Lambda phage

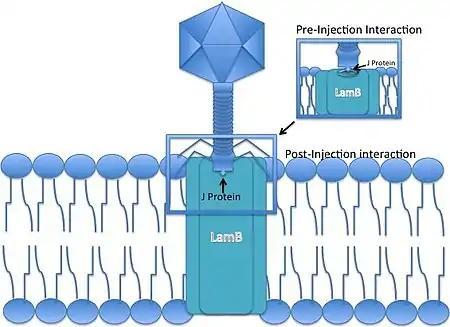
Lambda phage J protein interaction with the LamB porin

Lambda phage (coliphage λ, scientific name Lambdavirus lambda) is a bacterial virus, or bacteriophage, that infects the bacterial species "Escherichia coli" ("E. coli"). It was discovered by Esther Lederberg in 1950. The wild type of this virus has a temperate life cycle that allows it to either reside within the genome of its host through lysogeny or enter into a lytic phase, during which it kills and lyses the cell to produce offspring. Lambda strains, mutated at specific sites, are unable to lysogenize cells; instead, they grow and enter the lytic cycle after superinfecting an already lysogenized cell.